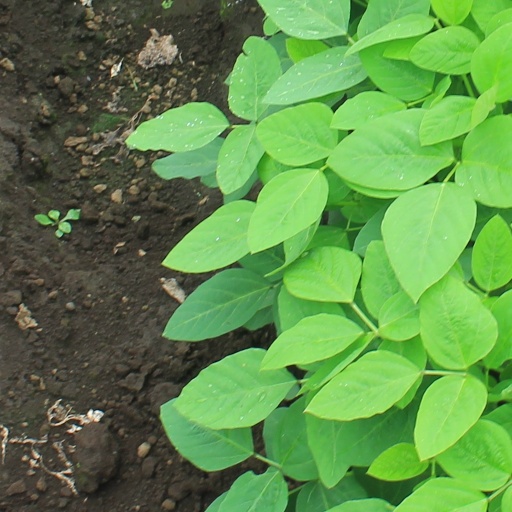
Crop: soybean